European land exploration of Australia

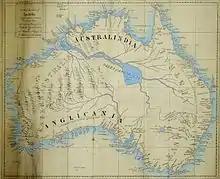
This 1830 map of Australia depicts a 'Great River' and a 'Supposed Sea' that both proved nonexistent.

European land exploration of Australia deals with the opening up of the interior of Australia to European settlement which occurred gradually throughout the colonial period, 1788–1900. A number of these explorers are very well known, such as Burke and Wills who are well known for their failed attempt to cross the interior of Australia, as well as Hamilton Hume and Charles Sturt.